Lithuania in the Eurovision Song Contest 2019

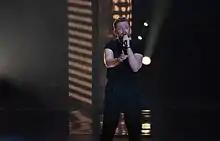
Jurij Veklenko during a rehearsal before the second semi-final

Jurij Veklenko took part in technical rehearsals on 7 and 11 May, followed by dress rehearsals on 15 and 16 May. This included the jury show on 15 May, where the professional juries of each country watched and voted on the competing entries.